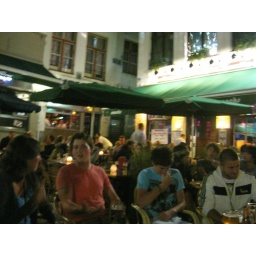
The guy in the red shirt was funny as hell.